Bättwil

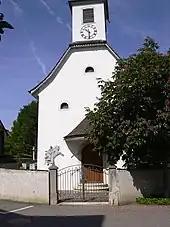
Church of St. Martin in Bättwil

Bättwil has an area, , of . Of this area, or 58.1% is used for agricultural purposes, while or 18.0% is forested. Of the rest of the land, or 25.1% is settled (buildings or roads).